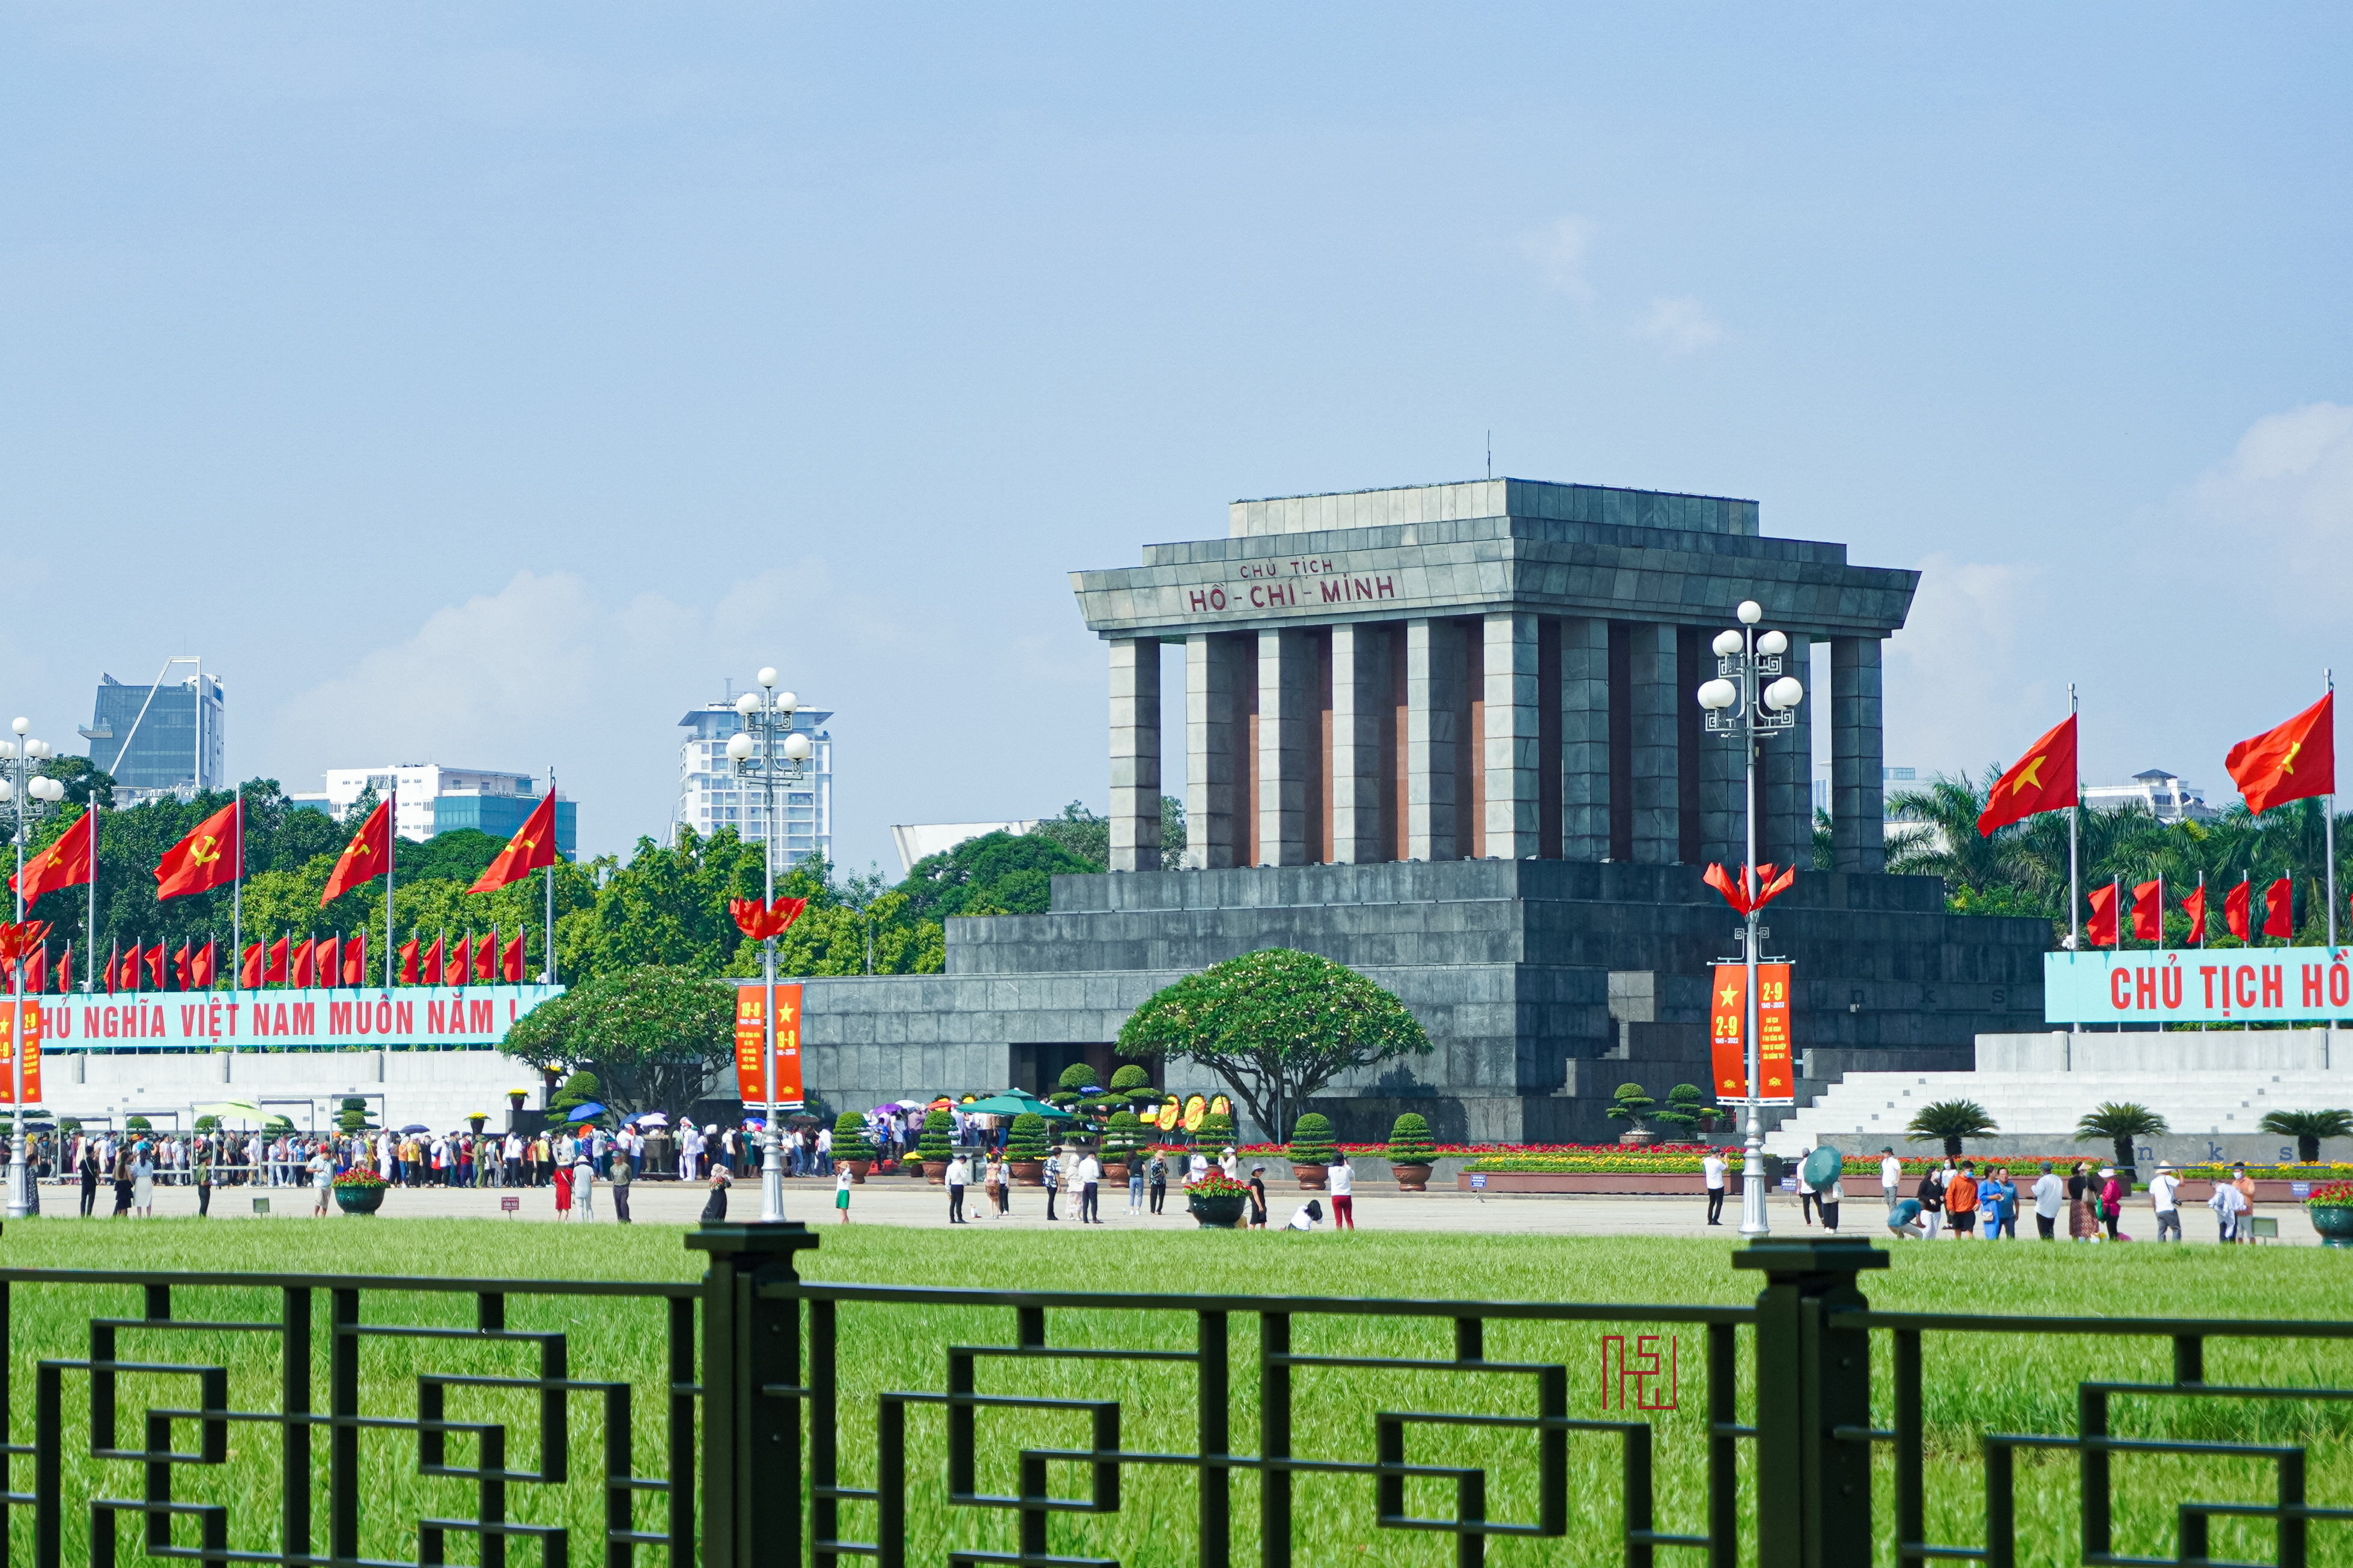
user: text: Trong hình có bao nhiêu cột đèn cao với nhiều bóng đèn tròn?
assistant: text: Trong hình có ba cột đèn cao với nhiều bóng đèn tròn

user: text: Tòa nhà trung tâm trong hình là di tích nào?
assistant: text: Lăng Chủ tịch Hồ Chí Minh

user: text: Dựa vào các biểu ngữ và lá cờ, sự kiện hoặc dịp lễ nào có thể đang diễn ra trong ảnh?
assistant: text: Kỷ niệm Quốc khánh Việt Nam (2/9)

user: text: Trong hình có hai loại cờ đỏ. Biểu tượng trên mỗi loại cờ đại diện cho điều gì và liên quan đến Việt Nam như thế nào?
assistant: text: Cờ đỏ sao vàng là Quốc kỳ Việt Nam, tượng trưng cho độc lập và tự do. Cờ đỏ búa liềm là cờ của Đảng Cộng sản Việt Nam, đại diện cho vai trò lãnh đạo của Đảng.